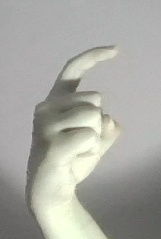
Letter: ra